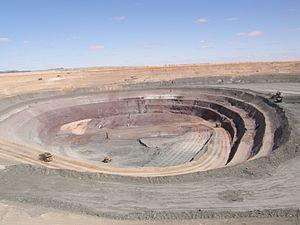
Voici des listes de mines situées en Australie, triées par type de production.
La mine de Prominent Hill est une mine à ciel ouvert de cuivre, de zinc et d'or située dans l'état d'Australie-Méridionale en Australie.